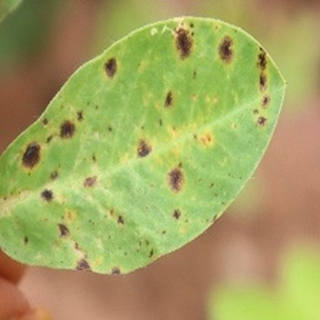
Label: groundnut_late_leaf_spot